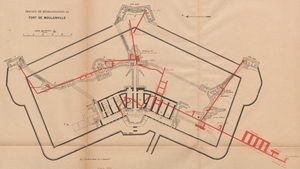
Plan du w:fr:fort de Moulainville avec en rouge les galeries souterraines rajoutées en 1916-1917.
Le fort de Moulainville, appelé brièvement fort Feuquières, est un ouvrage fortifié se situant à la limite entre les communes d'Eix et de Moulainville, dans le département de la Meuse. Construit à la fin du XIXᵉ siècle et modernisé au tout début du XXᵉ siècle, il fut abondamment pilonné par l'artillerie allemande pendant la bataille de Verdun.